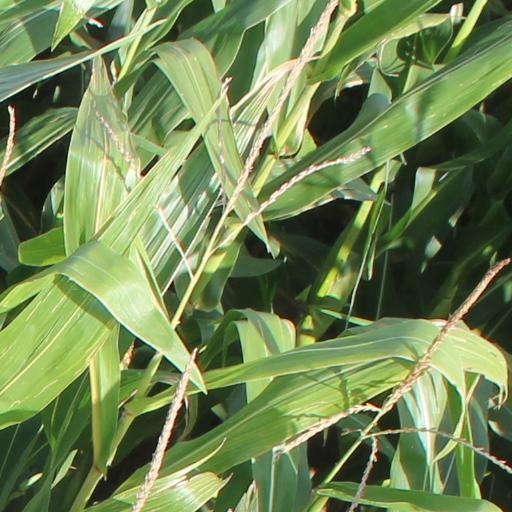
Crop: maize; corn